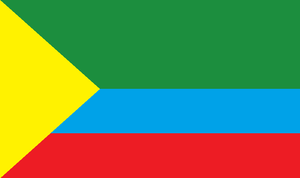
Cet article présente une liste des principales villes d'Équateur jusqu'en 2012.
Chilla est un canton d'Équateur situé dans la province d'El Oro.